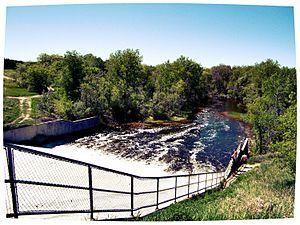
déversoir du parc provincial Saint-Malo
La rivière aux Rats est un affluent de la rivière Rouge situé au Manitoba.
Le parc provincial de Saint-Malo est un parc provincial du Manitoba, au Canada, situé à De Salaberry près de la communauté de Saint-Malo. Ce parc de 148 hectares a été créé en 1961 à la suite de la construction d'un barrage sur la rivière aux Rats deux ans plus tôt, dans le but de développer le potentiel récréatif de la région. Il est situé dans une région colonisée à la fin du XIXᵉ siècle par des Canadiens français provenant du Québec et du Massachusetts. Malgré sa petite taille, il comprend des boisés de chênes à gros fruits et de peupliers faux-trembles, ainsi qu'une prairie de barbons de Gérard. Il est administré par la division des Parcs et réserves naturelles du ministère de la Conservation et de la Gestion des ressources hydriques.